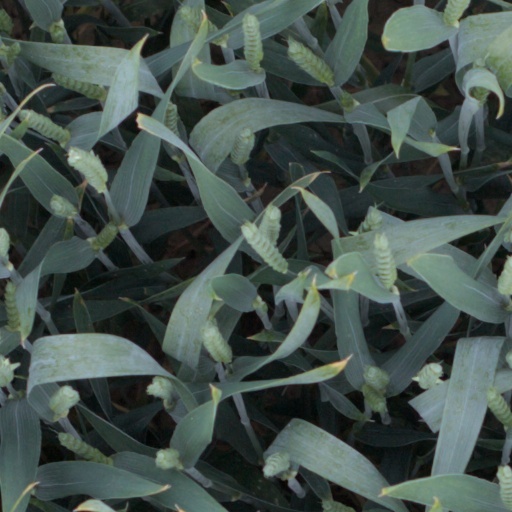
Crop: wheat